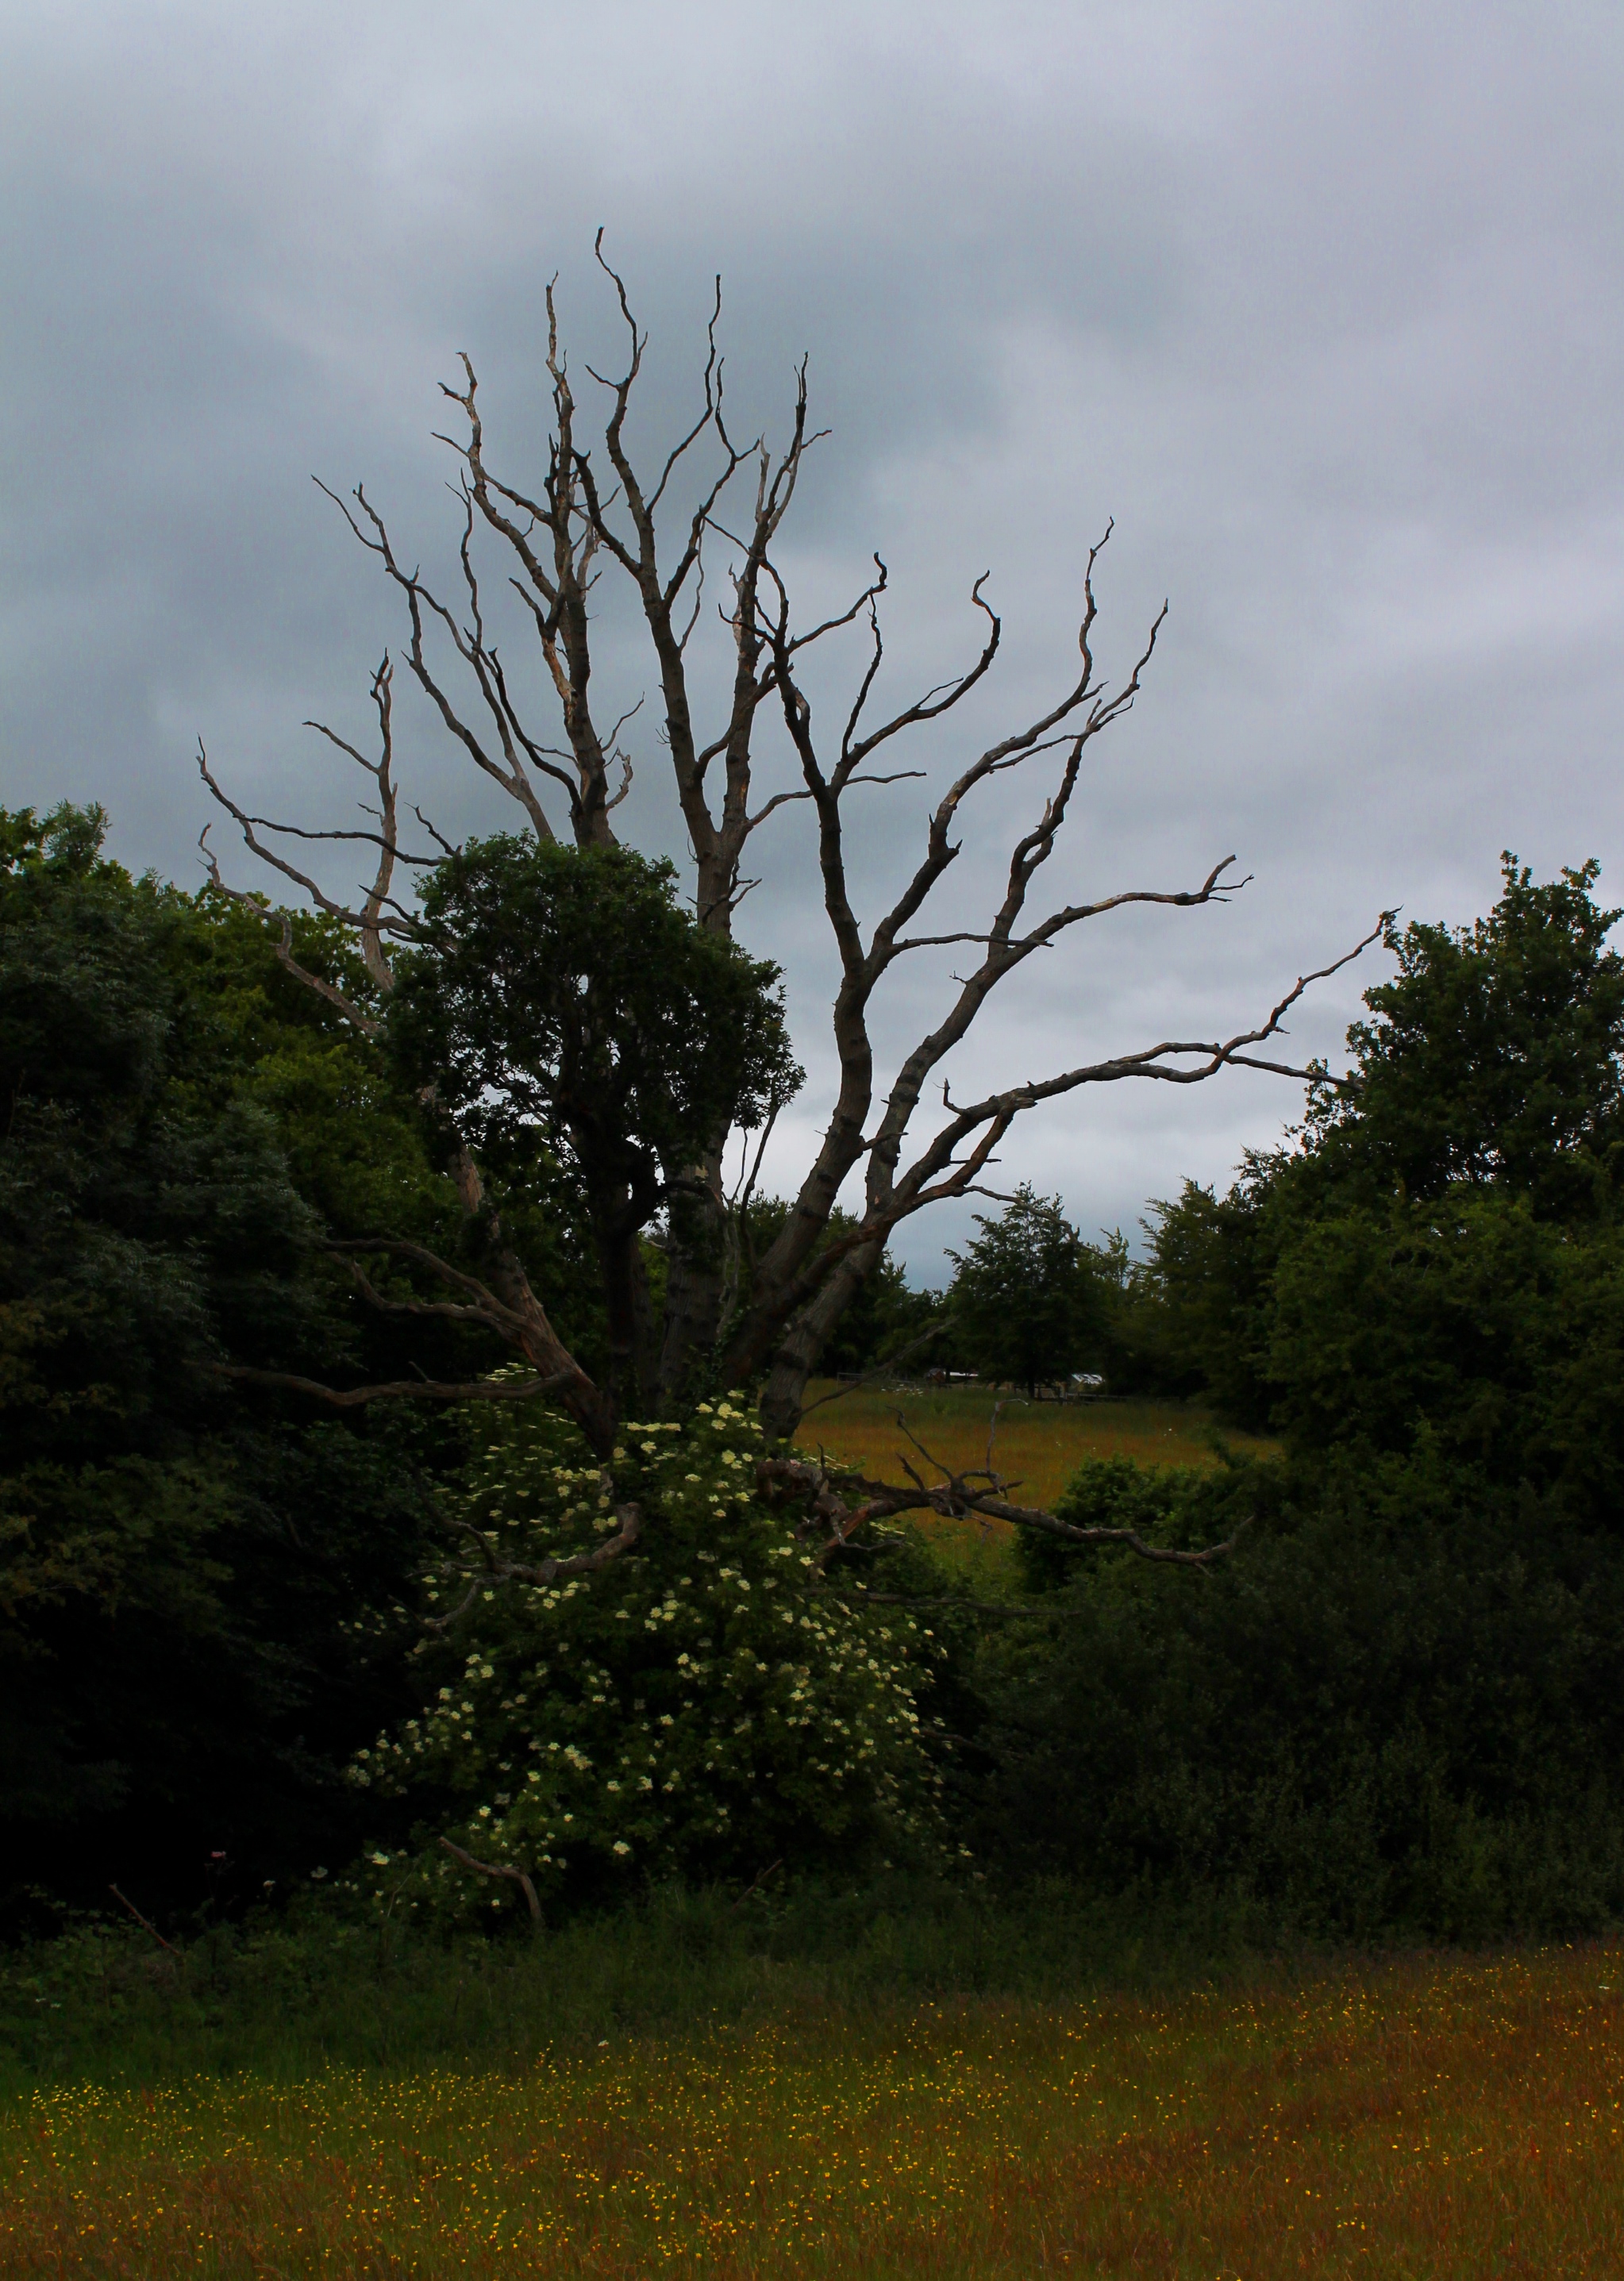
landscape, tree, nature, forest, grass, branch, cloud, plant, sky, meadow, prairie, morning, leaf, hill, flower, green, autumn, botany, flora, woodland, habitat, ecosystem, rural area, natural environment, atmospheric phenomenon, woody plant